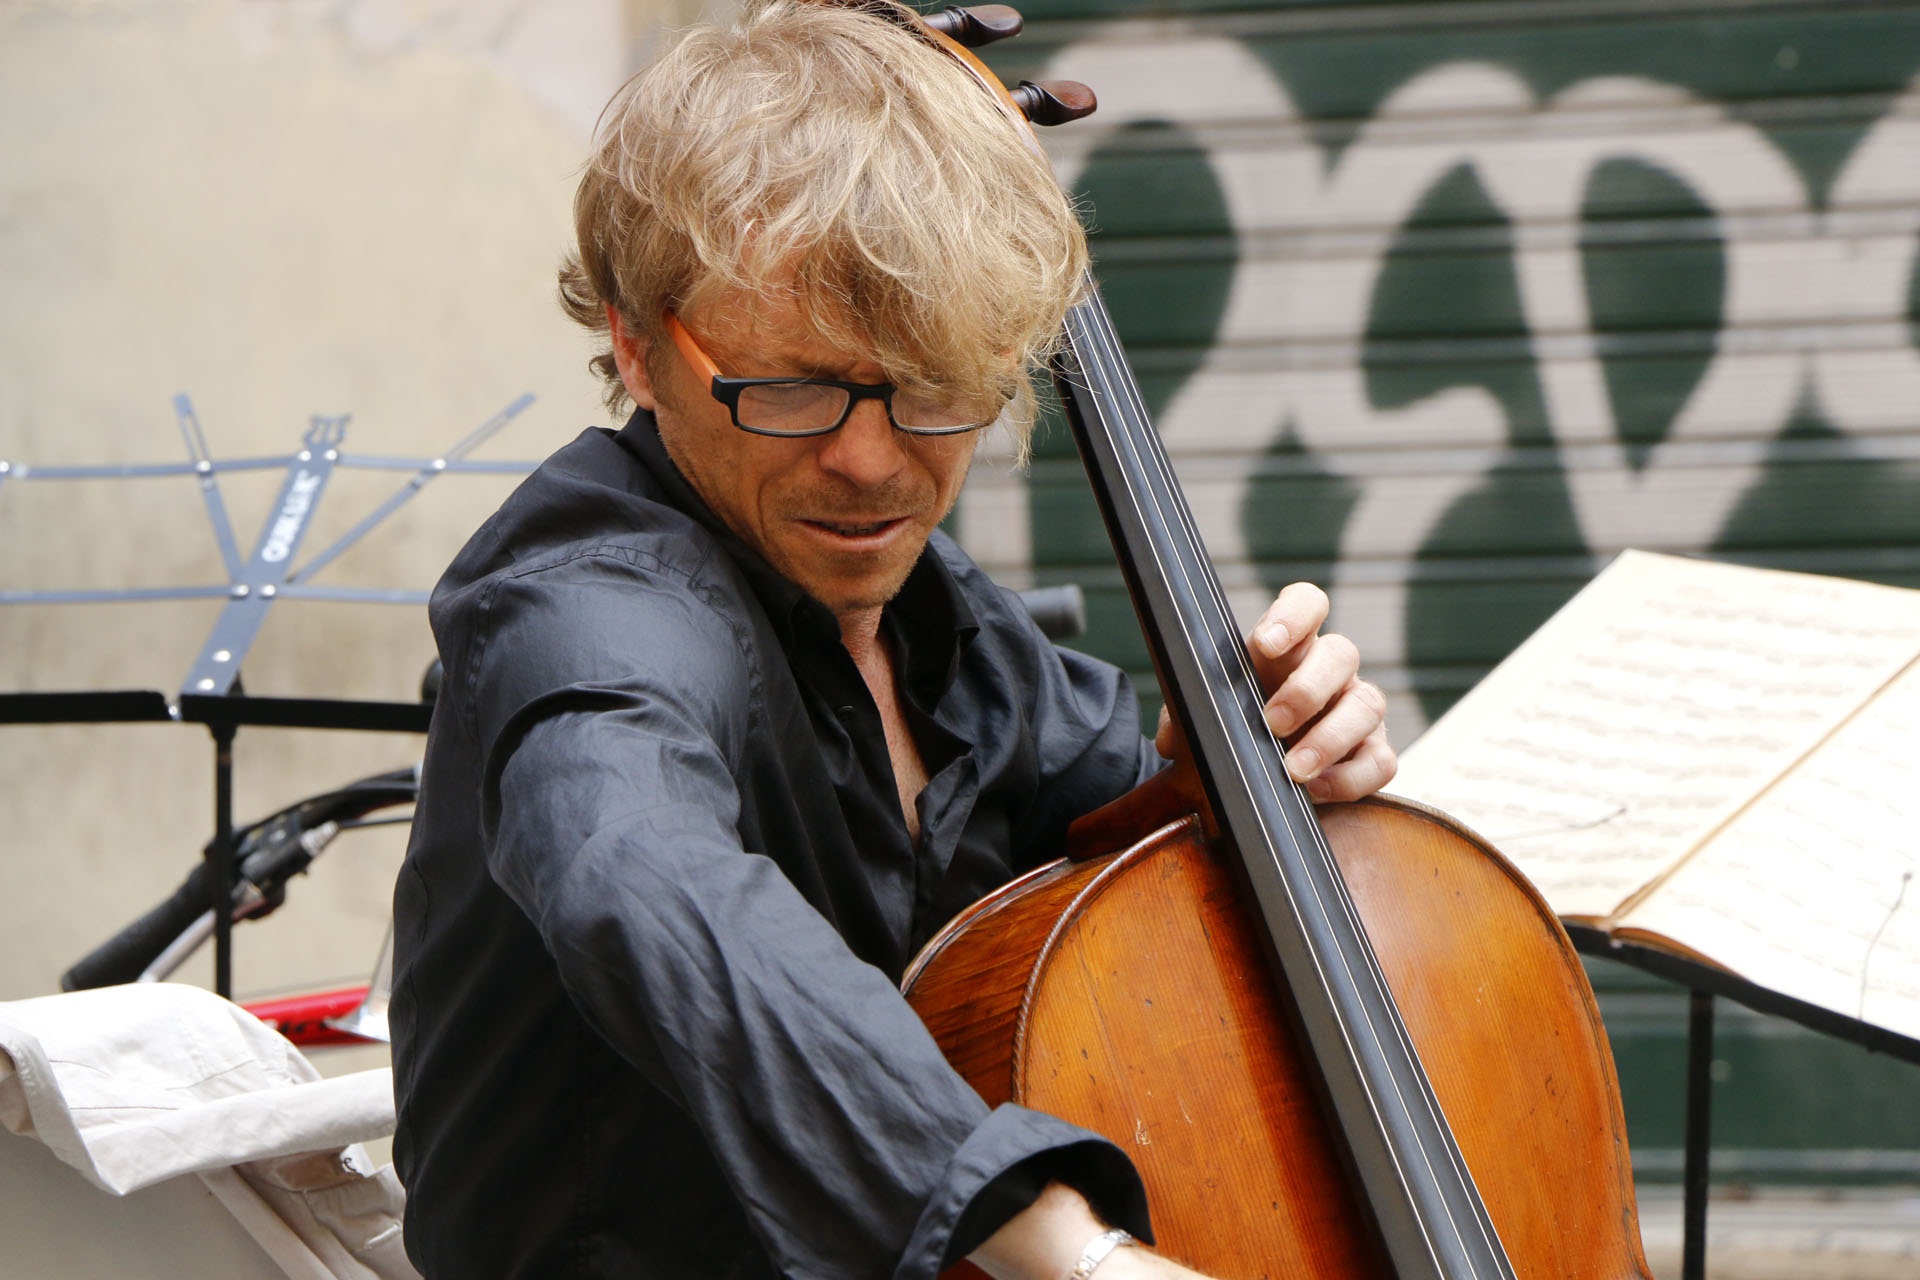
music, road, concert, instrument, musician, musical instrument, singing, cello, event, guitarist, violinist, fiddle, string instrument, bowed string instrument, violin family